A16 motorway (Switzerland)

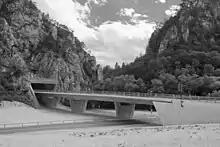
Bridge Choindez

Because of the current financial constraints, the Swiss Federal Government can postpone most of the works on new sections. The connection of the A16 to the A36 motorway in France (Mulhouse - Dijon) between Montbéliard and Belfort is to be completed within a time horizon of 2025–2030.